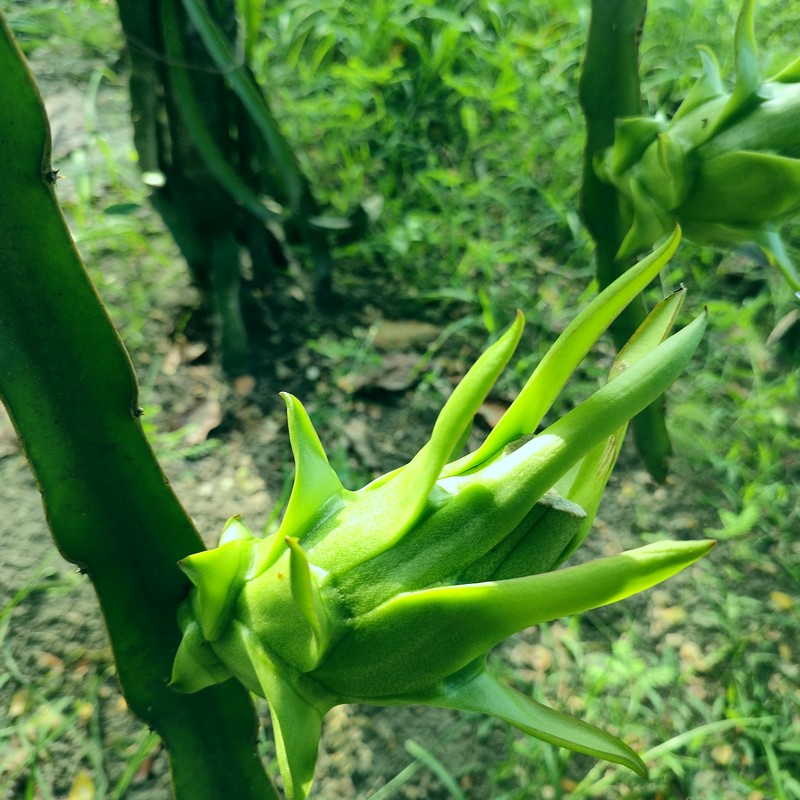
Label: Immature Dragon Fruit